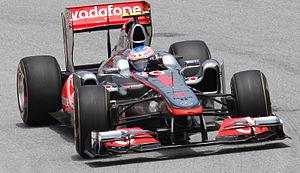
Le Grand Prix automobile de Malaisie 2011, disputé le 10 avril 2011 sur le circuit international de Sepang, est la 841ᵉ épreuve du championnat du monde de Formule 1 courue depuis 1950 et la seconde manche du championnat 2011. Il s'agit de la treizième édition du Grand Prix de Malaisie comptant pour le championnat du monde de Formule 1.